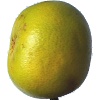
Label: Pomelo Sweetie 1